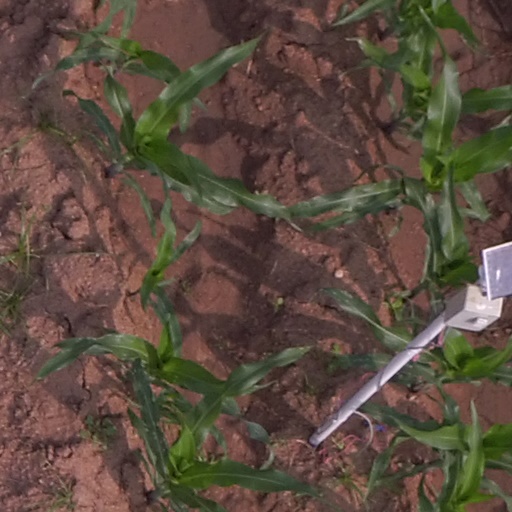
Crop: maize; corn